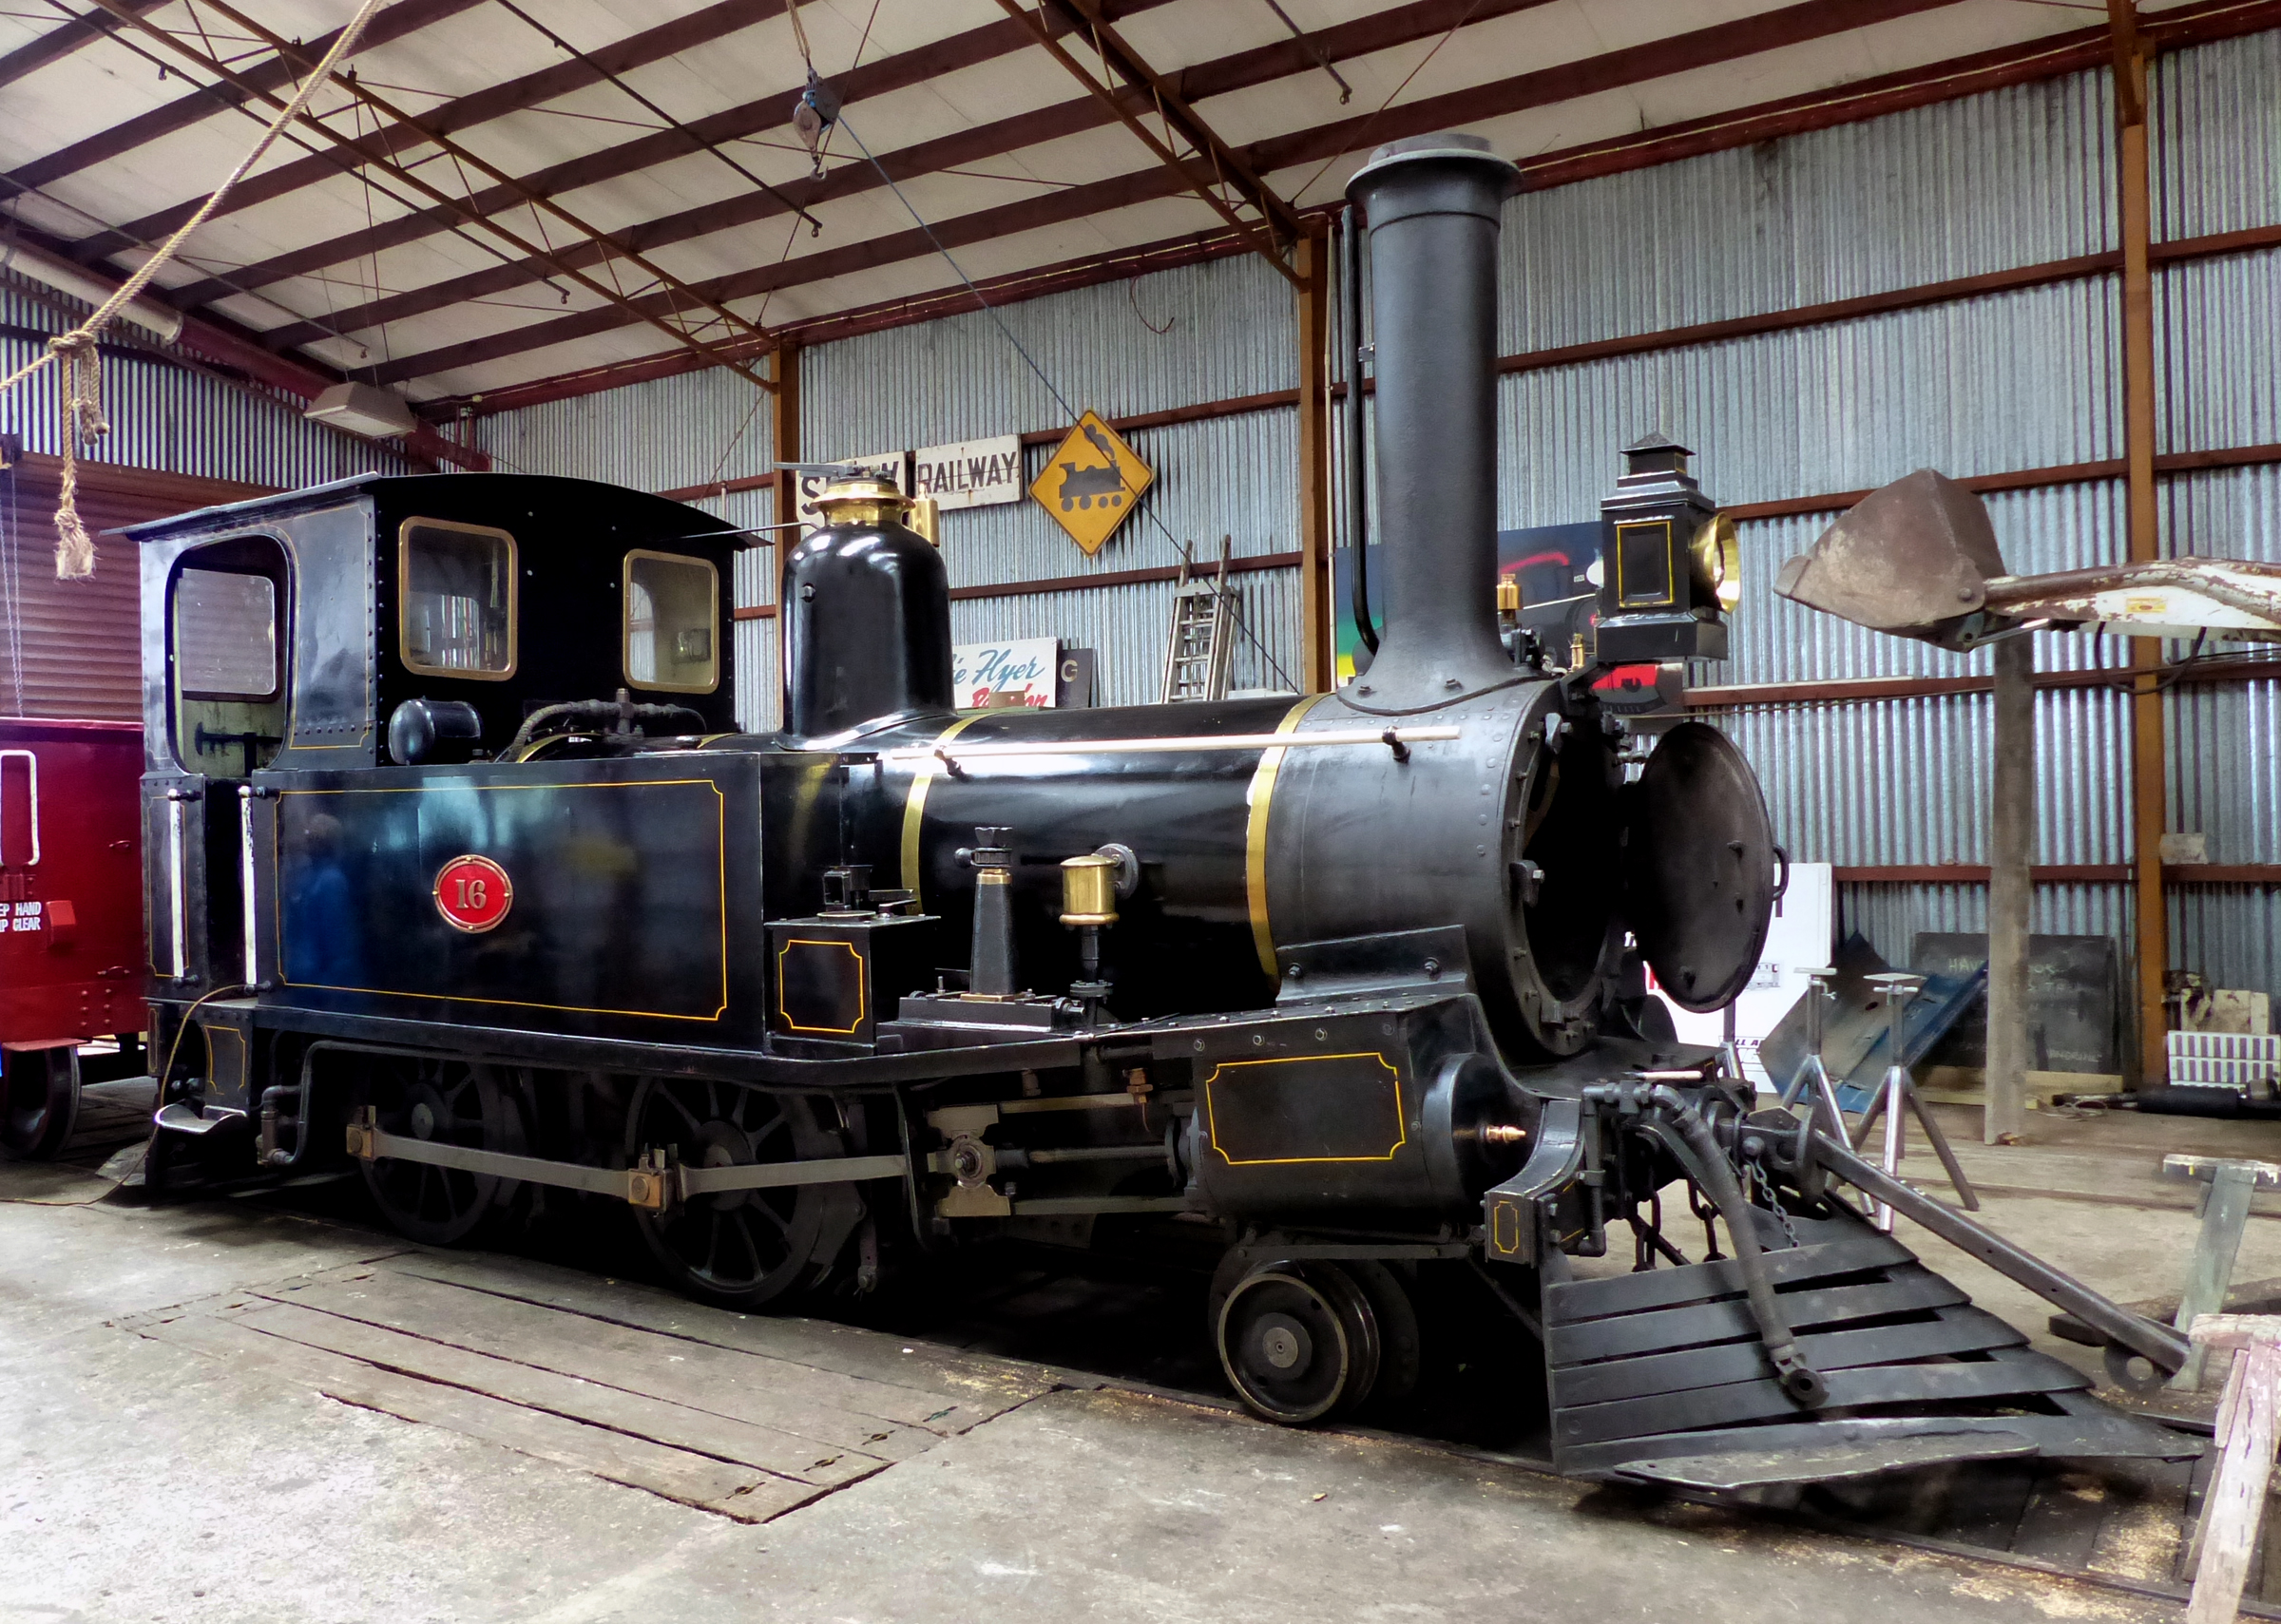
track, train, transport, vehicle, public transport, locomotive, publicdomain, steam engine, trains, lumixfz200, bridgecamera, railways, steamtrains, passenger, rail transport, land vehicle, rolling stock, railroad car